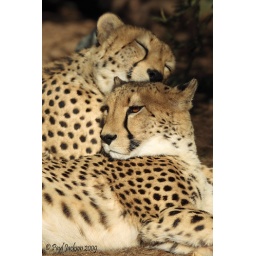
Robi is the male cheetah and Tanzi is one of the female cheetahs kept at the National Zoo in Canberra ACT.